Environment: real
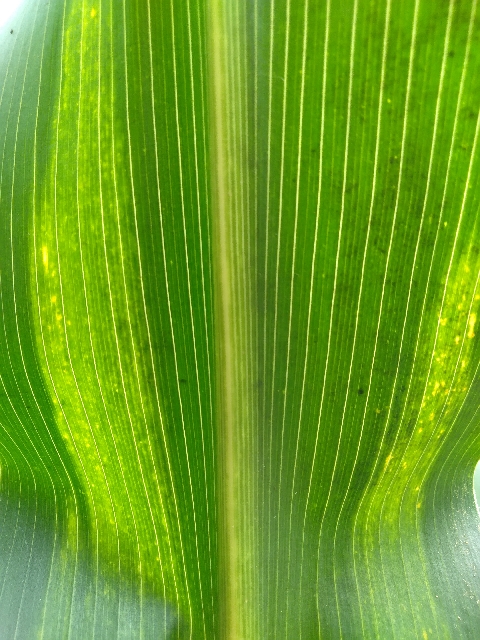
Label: lethal_necrosis